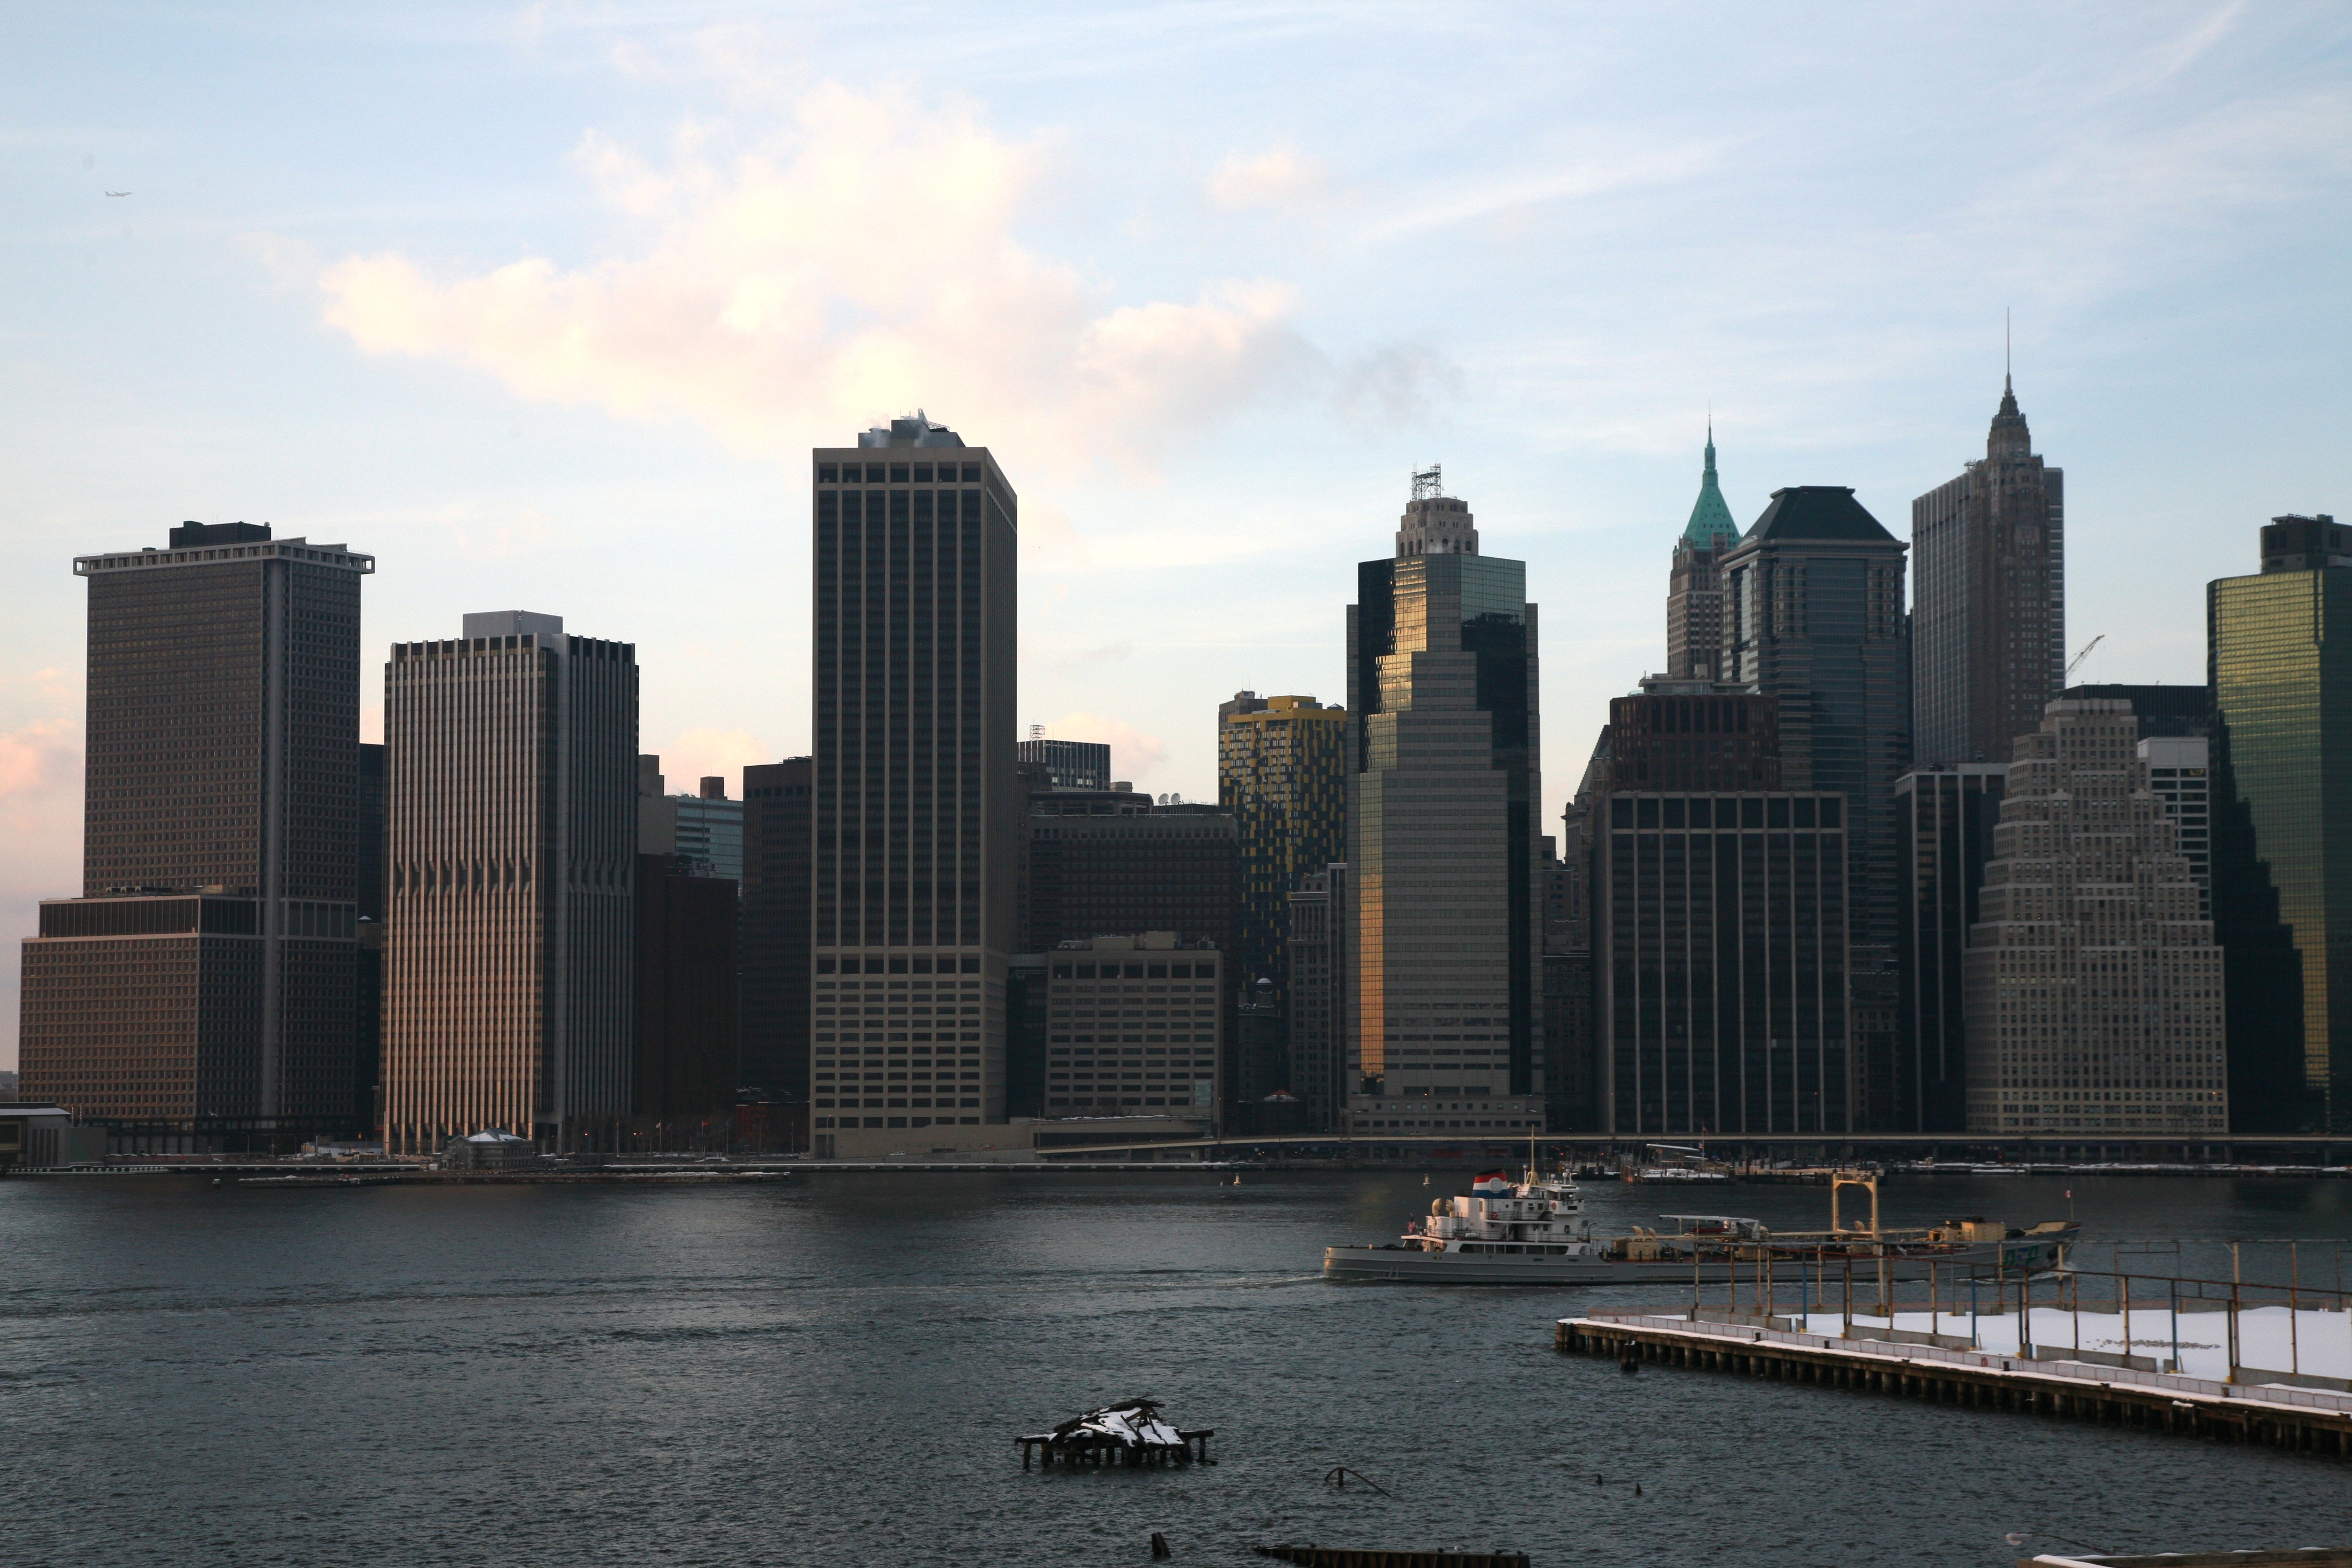
horizon, skyline, city, skyscraper, cityscape, downtown, dusk, evening, reflection, nyc, landmark, brooklyn, tower block, newyork, newyorkcity, ny, metropolis, urban area, geographical feature, human settlement, metropolitan area